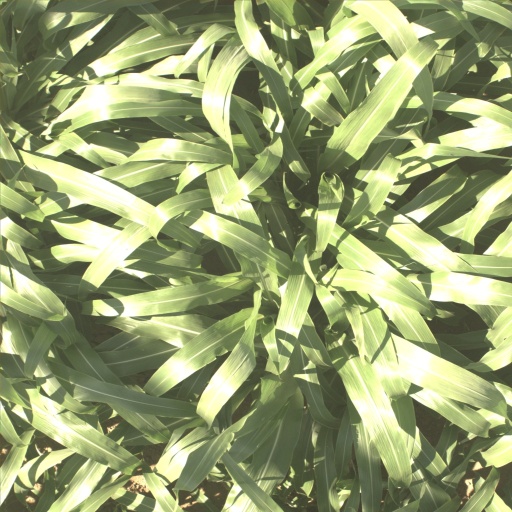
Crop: sorghum